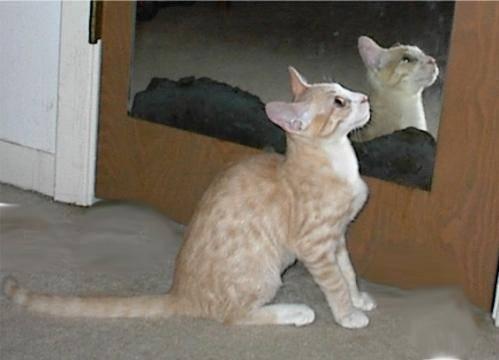
cat